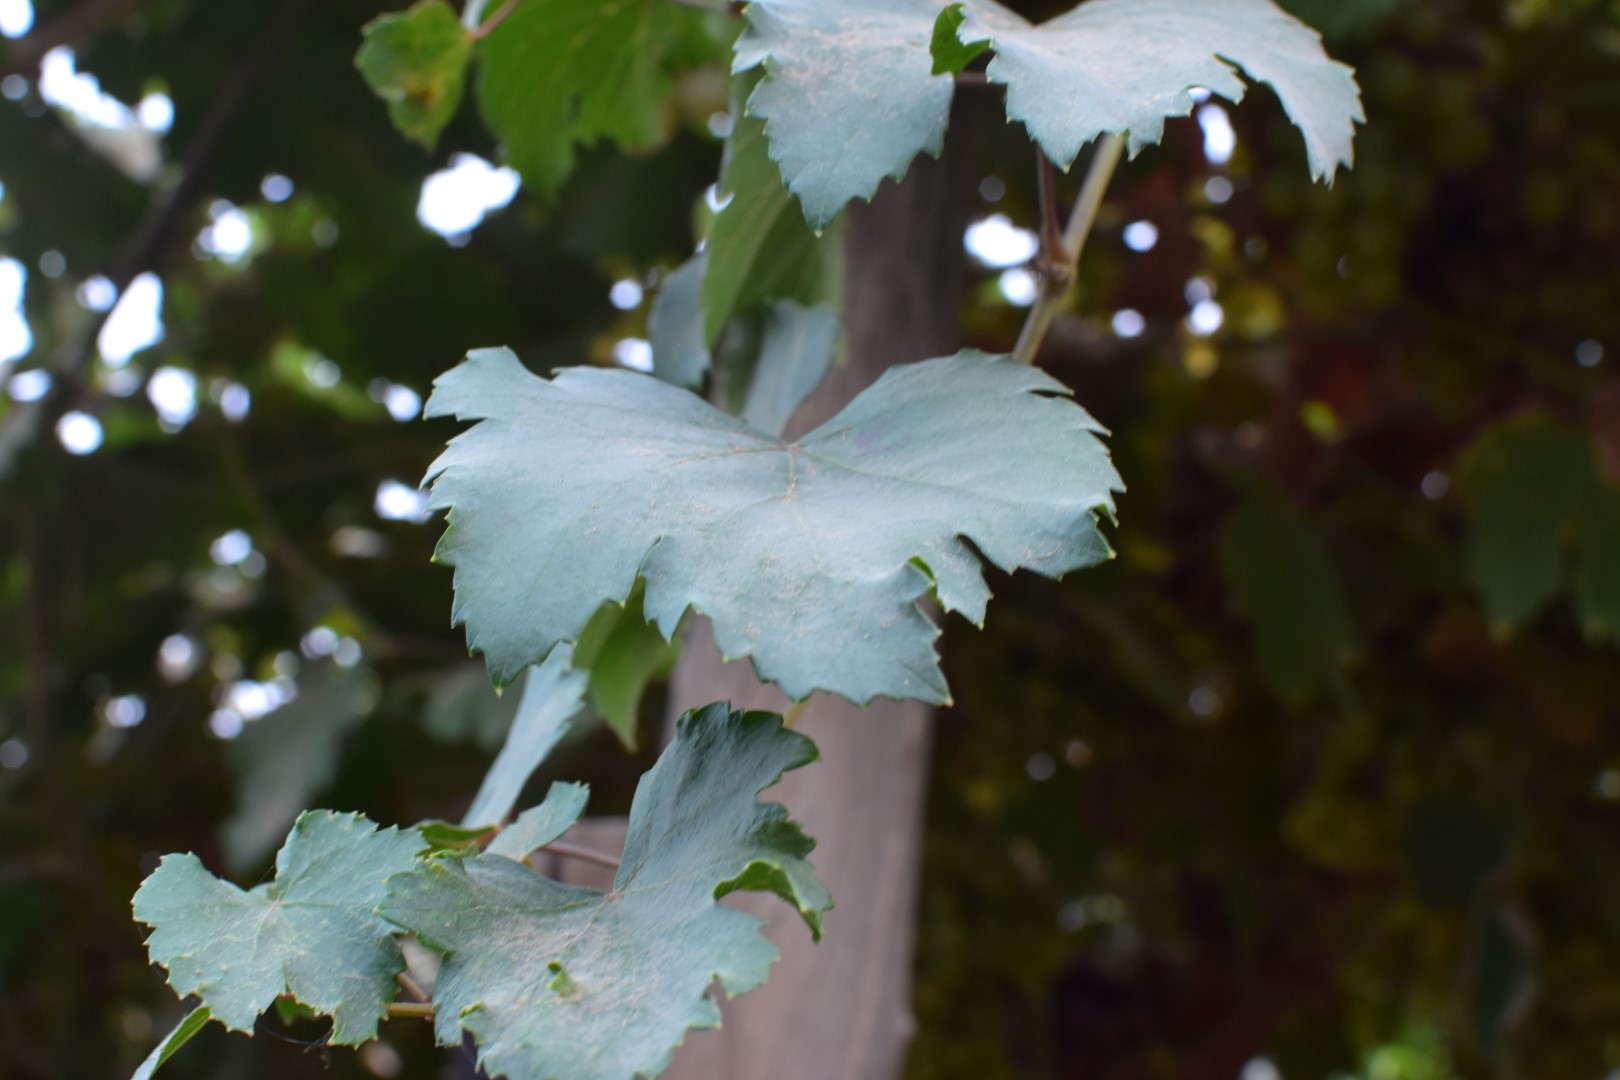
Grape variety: Kamali